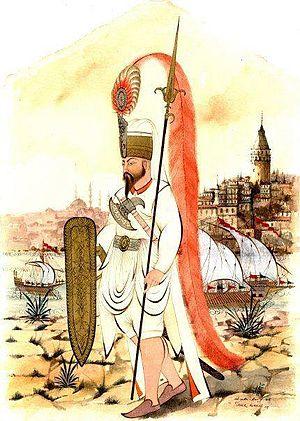
Les études historiques attestent que l'esclavage était pratiqué en Arabie pré-islamique, principalement pour des tâches domestiques et selon des conditions variées. L'islam prend naissance dans un monde dont l'esclavage est une pratique universellement utilisée.